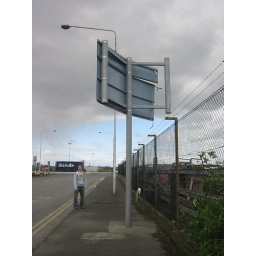
This sign was smashed by a truck and now faces the wrong way.